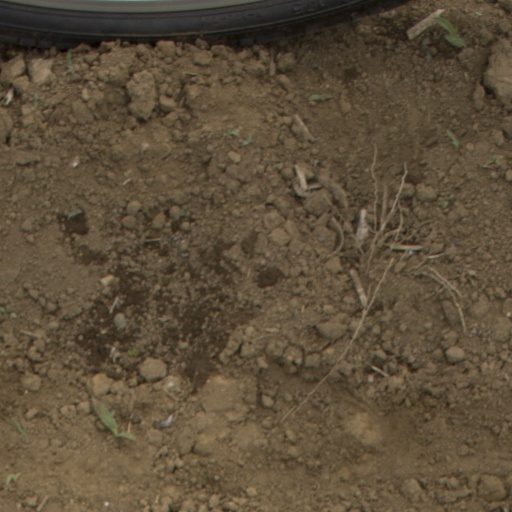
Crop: Jerusalem artichoke